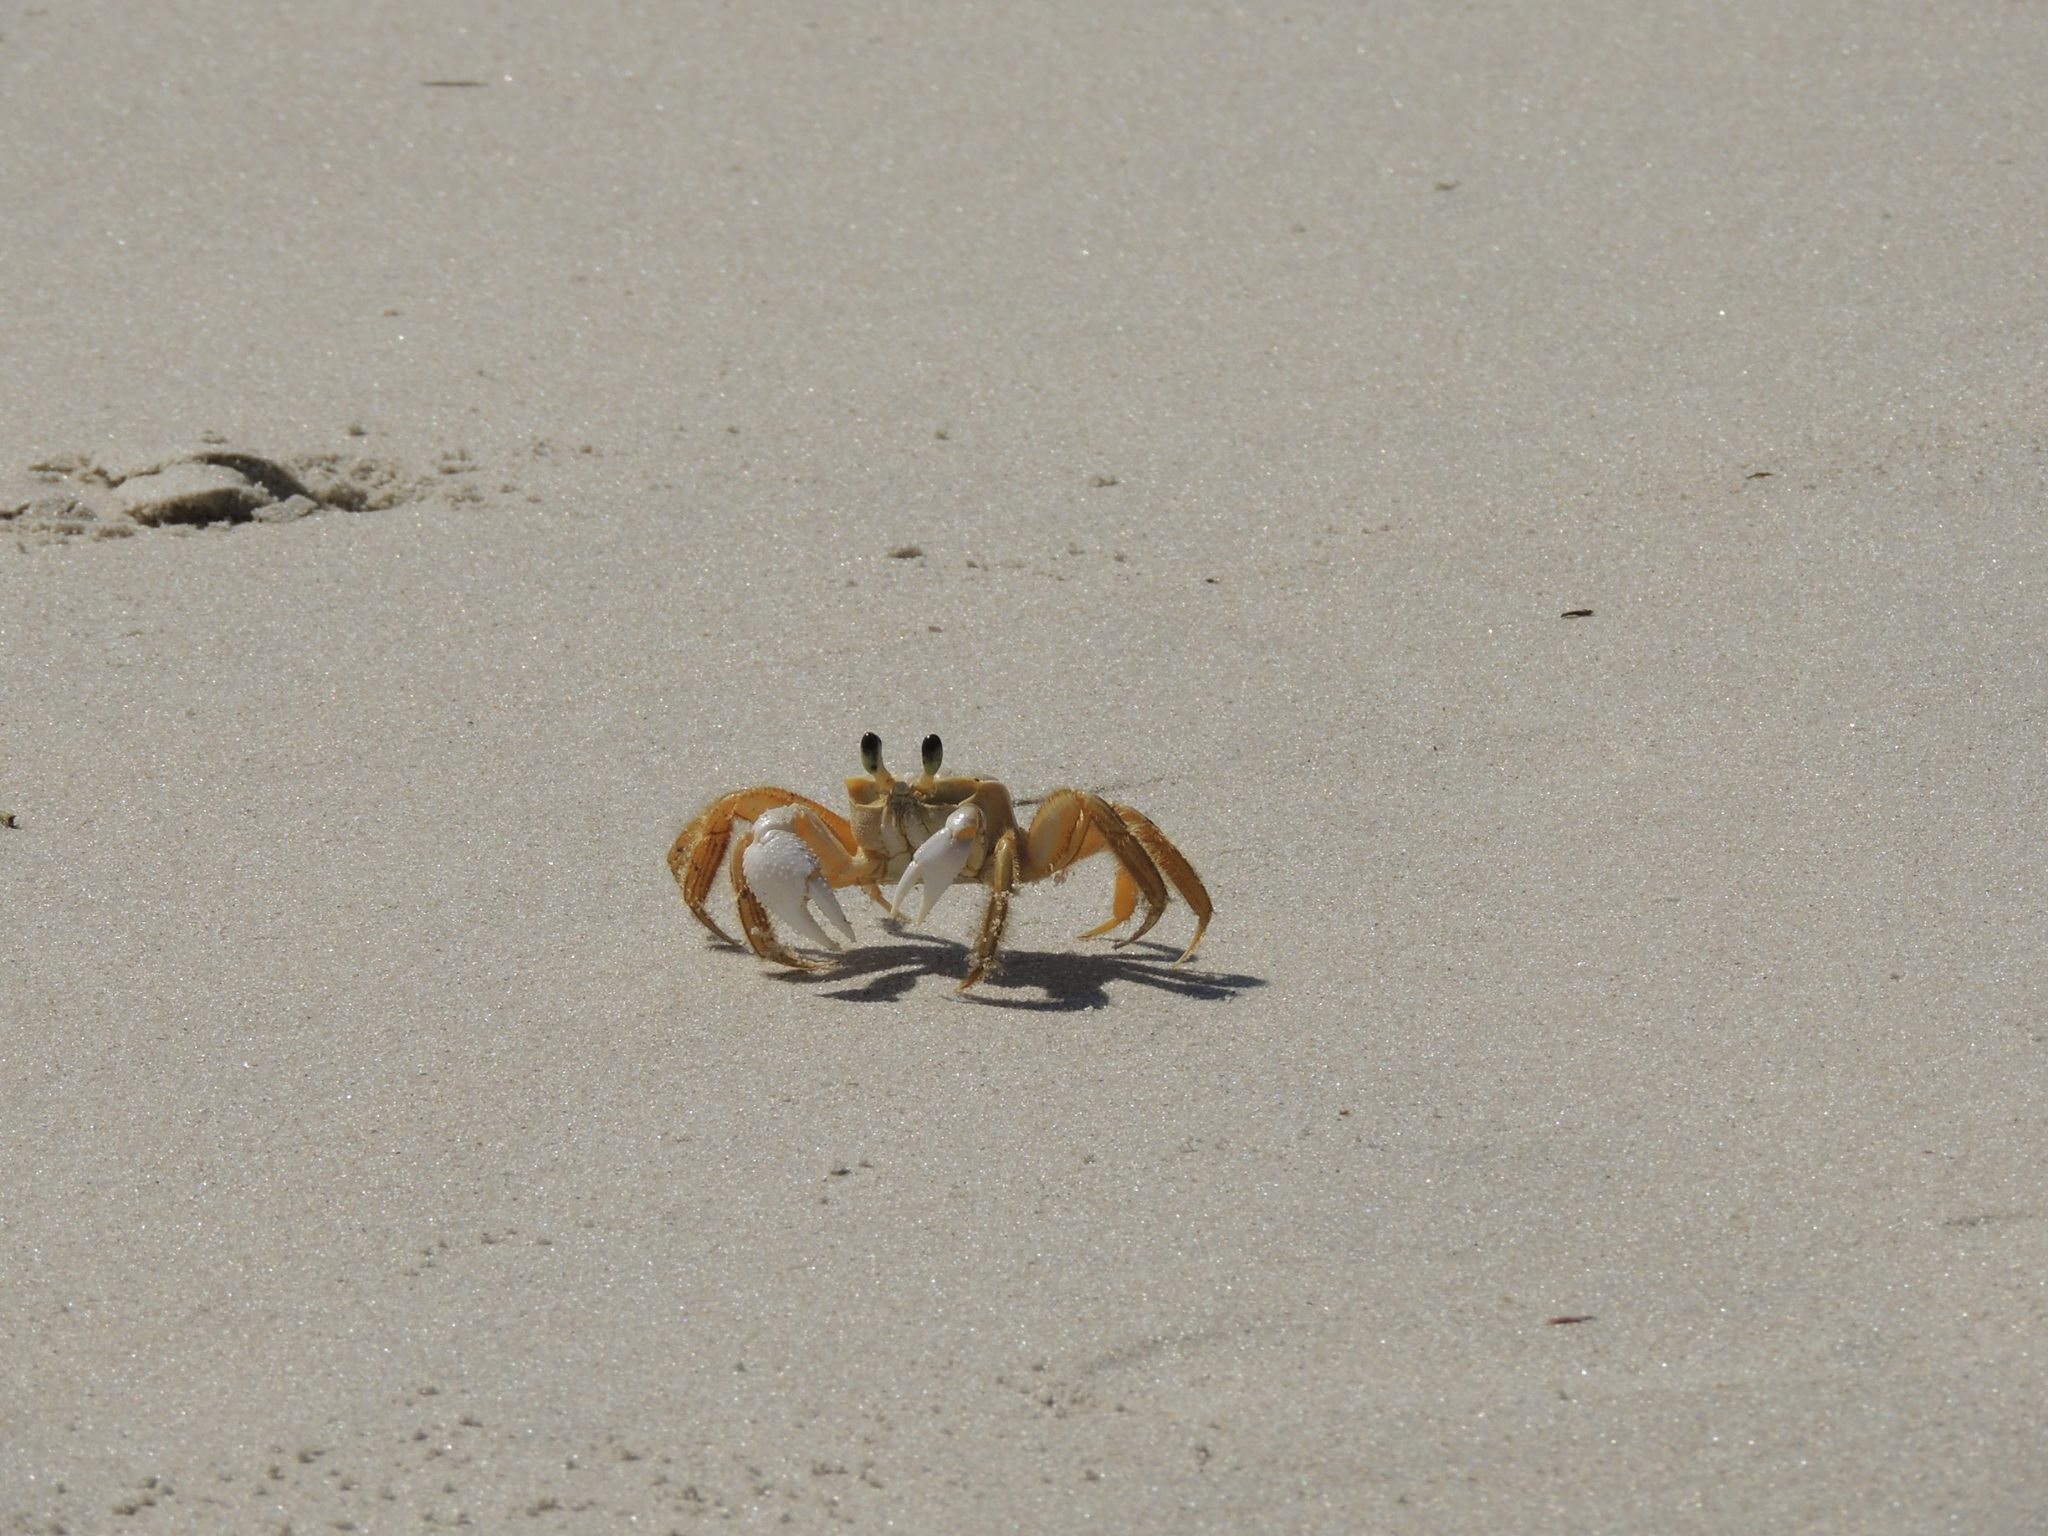
beach, nature, sand, animal, food, seafood, fauna, crab, invertebrate, siri